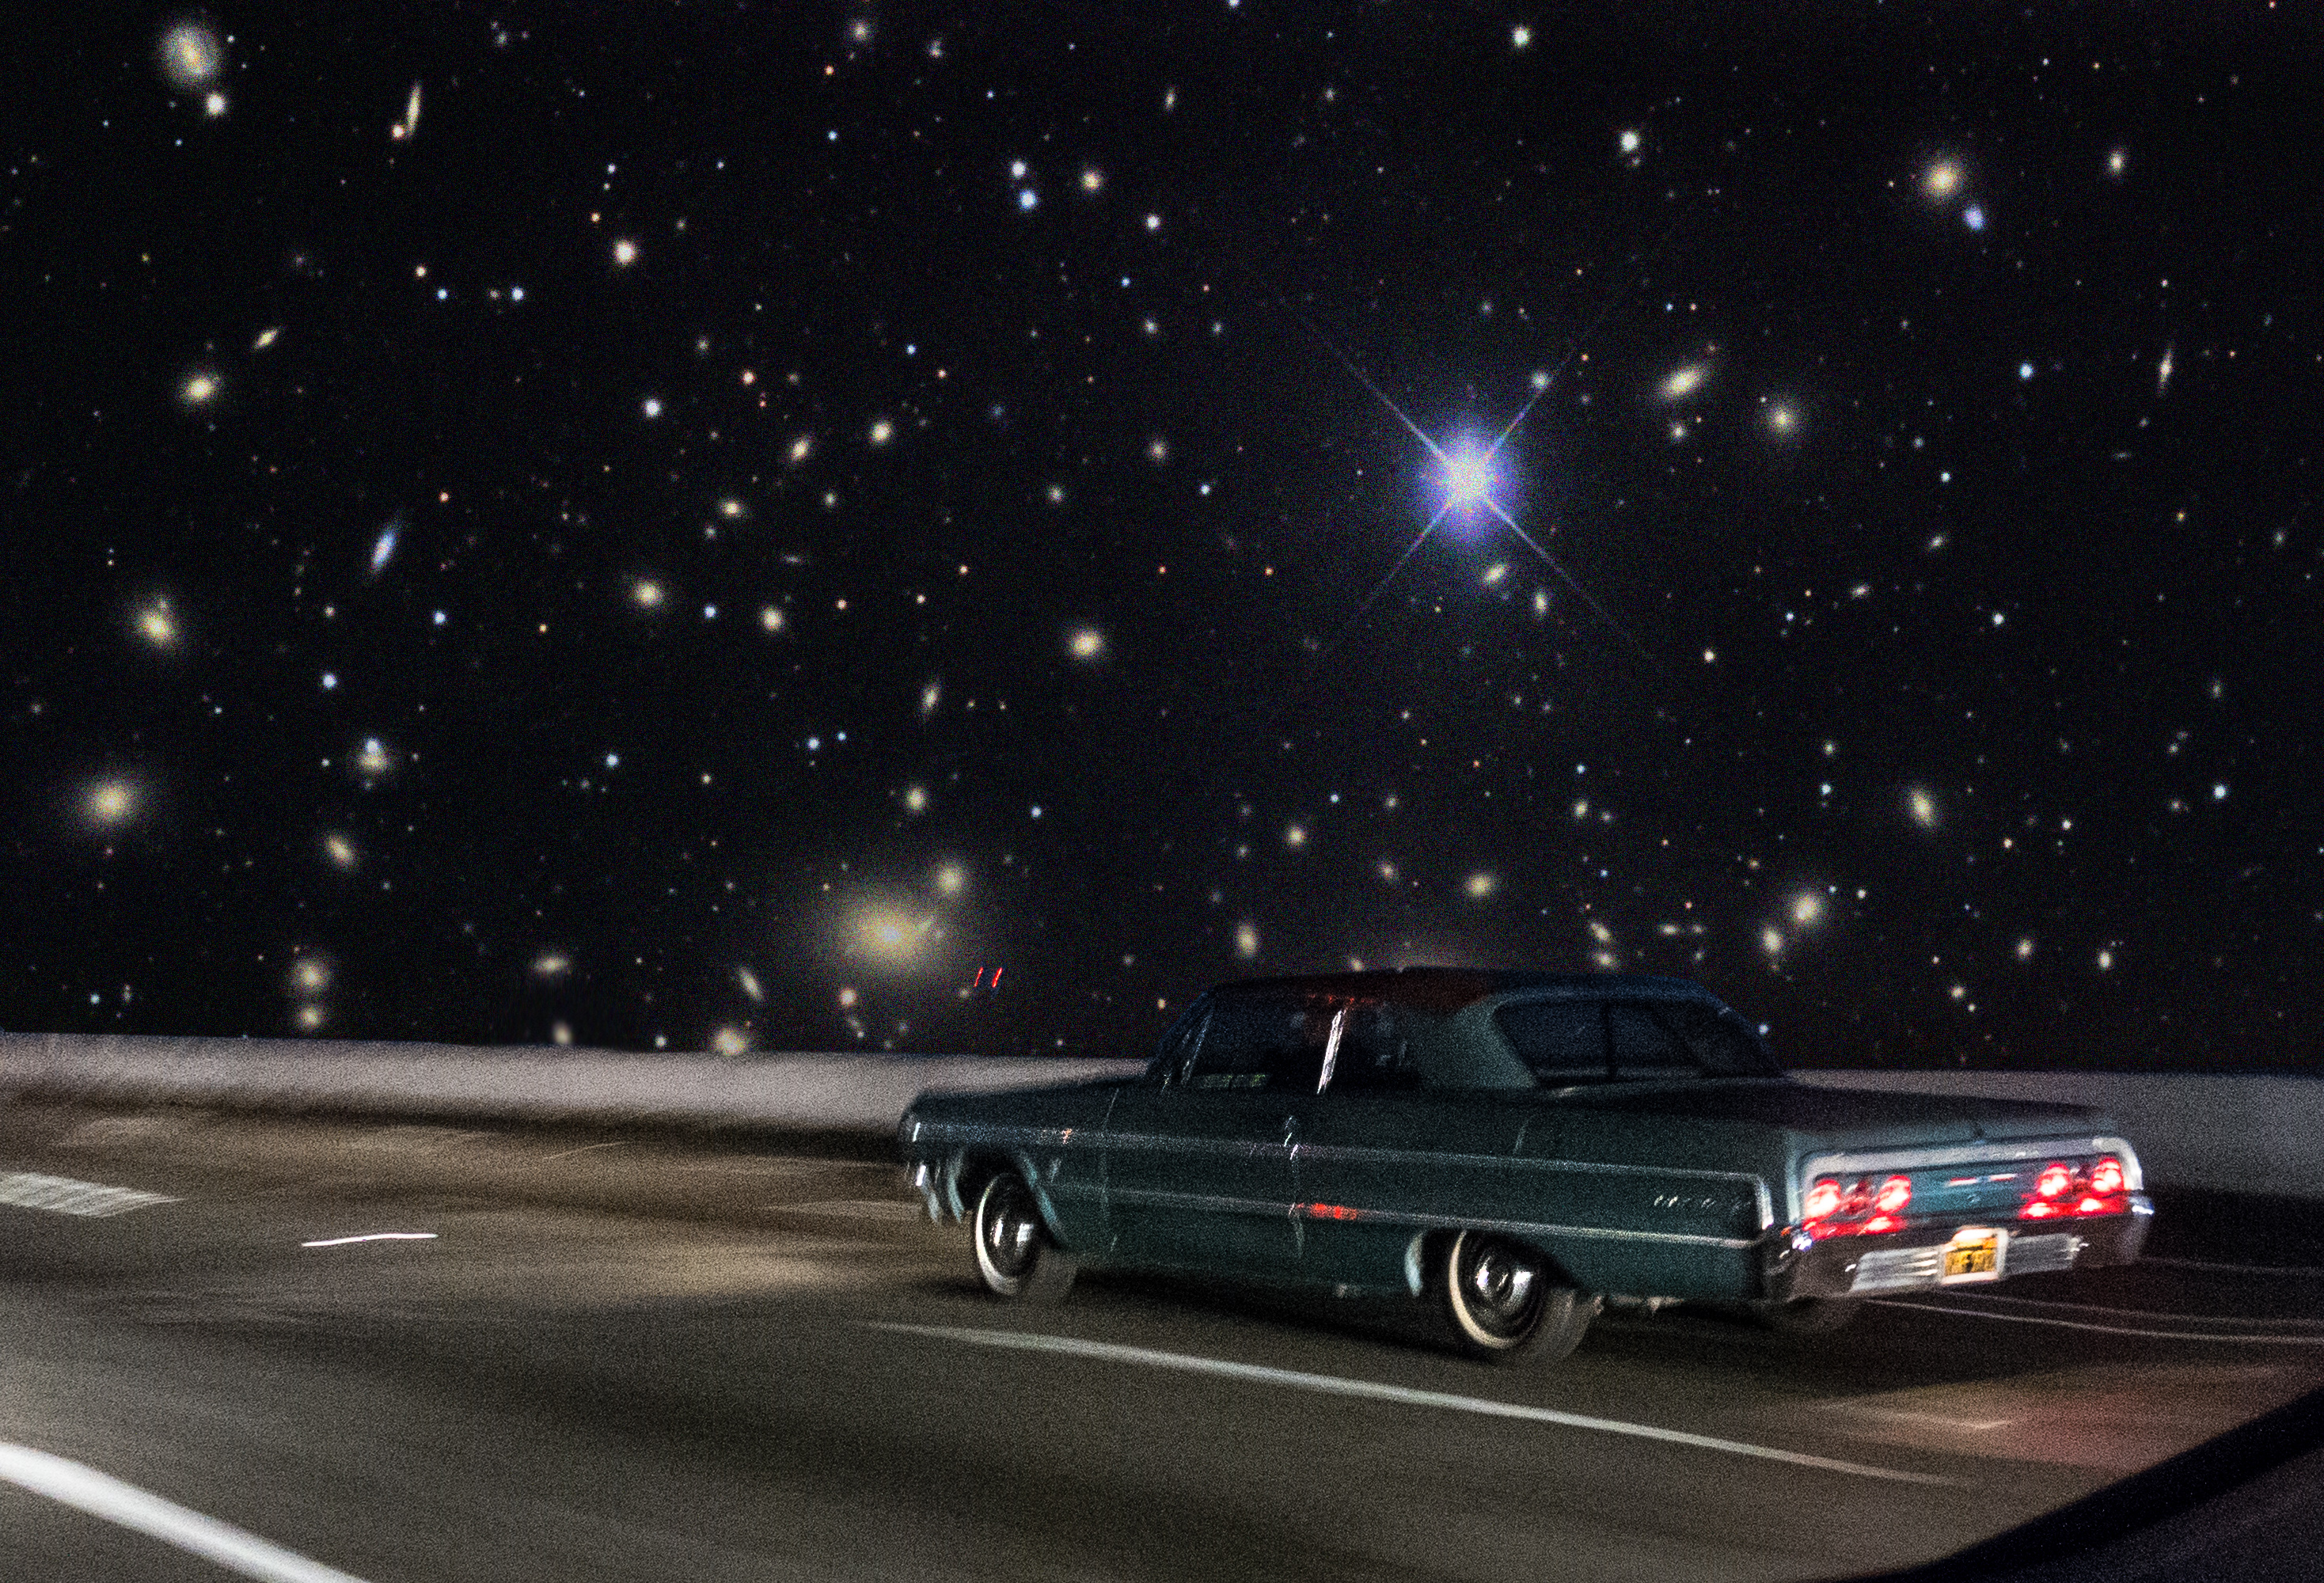
sky, car, night, highway, travel, freeway, vehicle, roadtrip, stars, voyage, screenshot, chrvrolet, chevroletimpala, nasaimage, automobile make, automotive exterior, automotive design, luxury vehicle